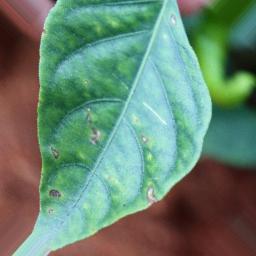
Label: cercospora